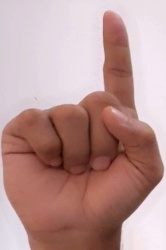
ASL sign: 1